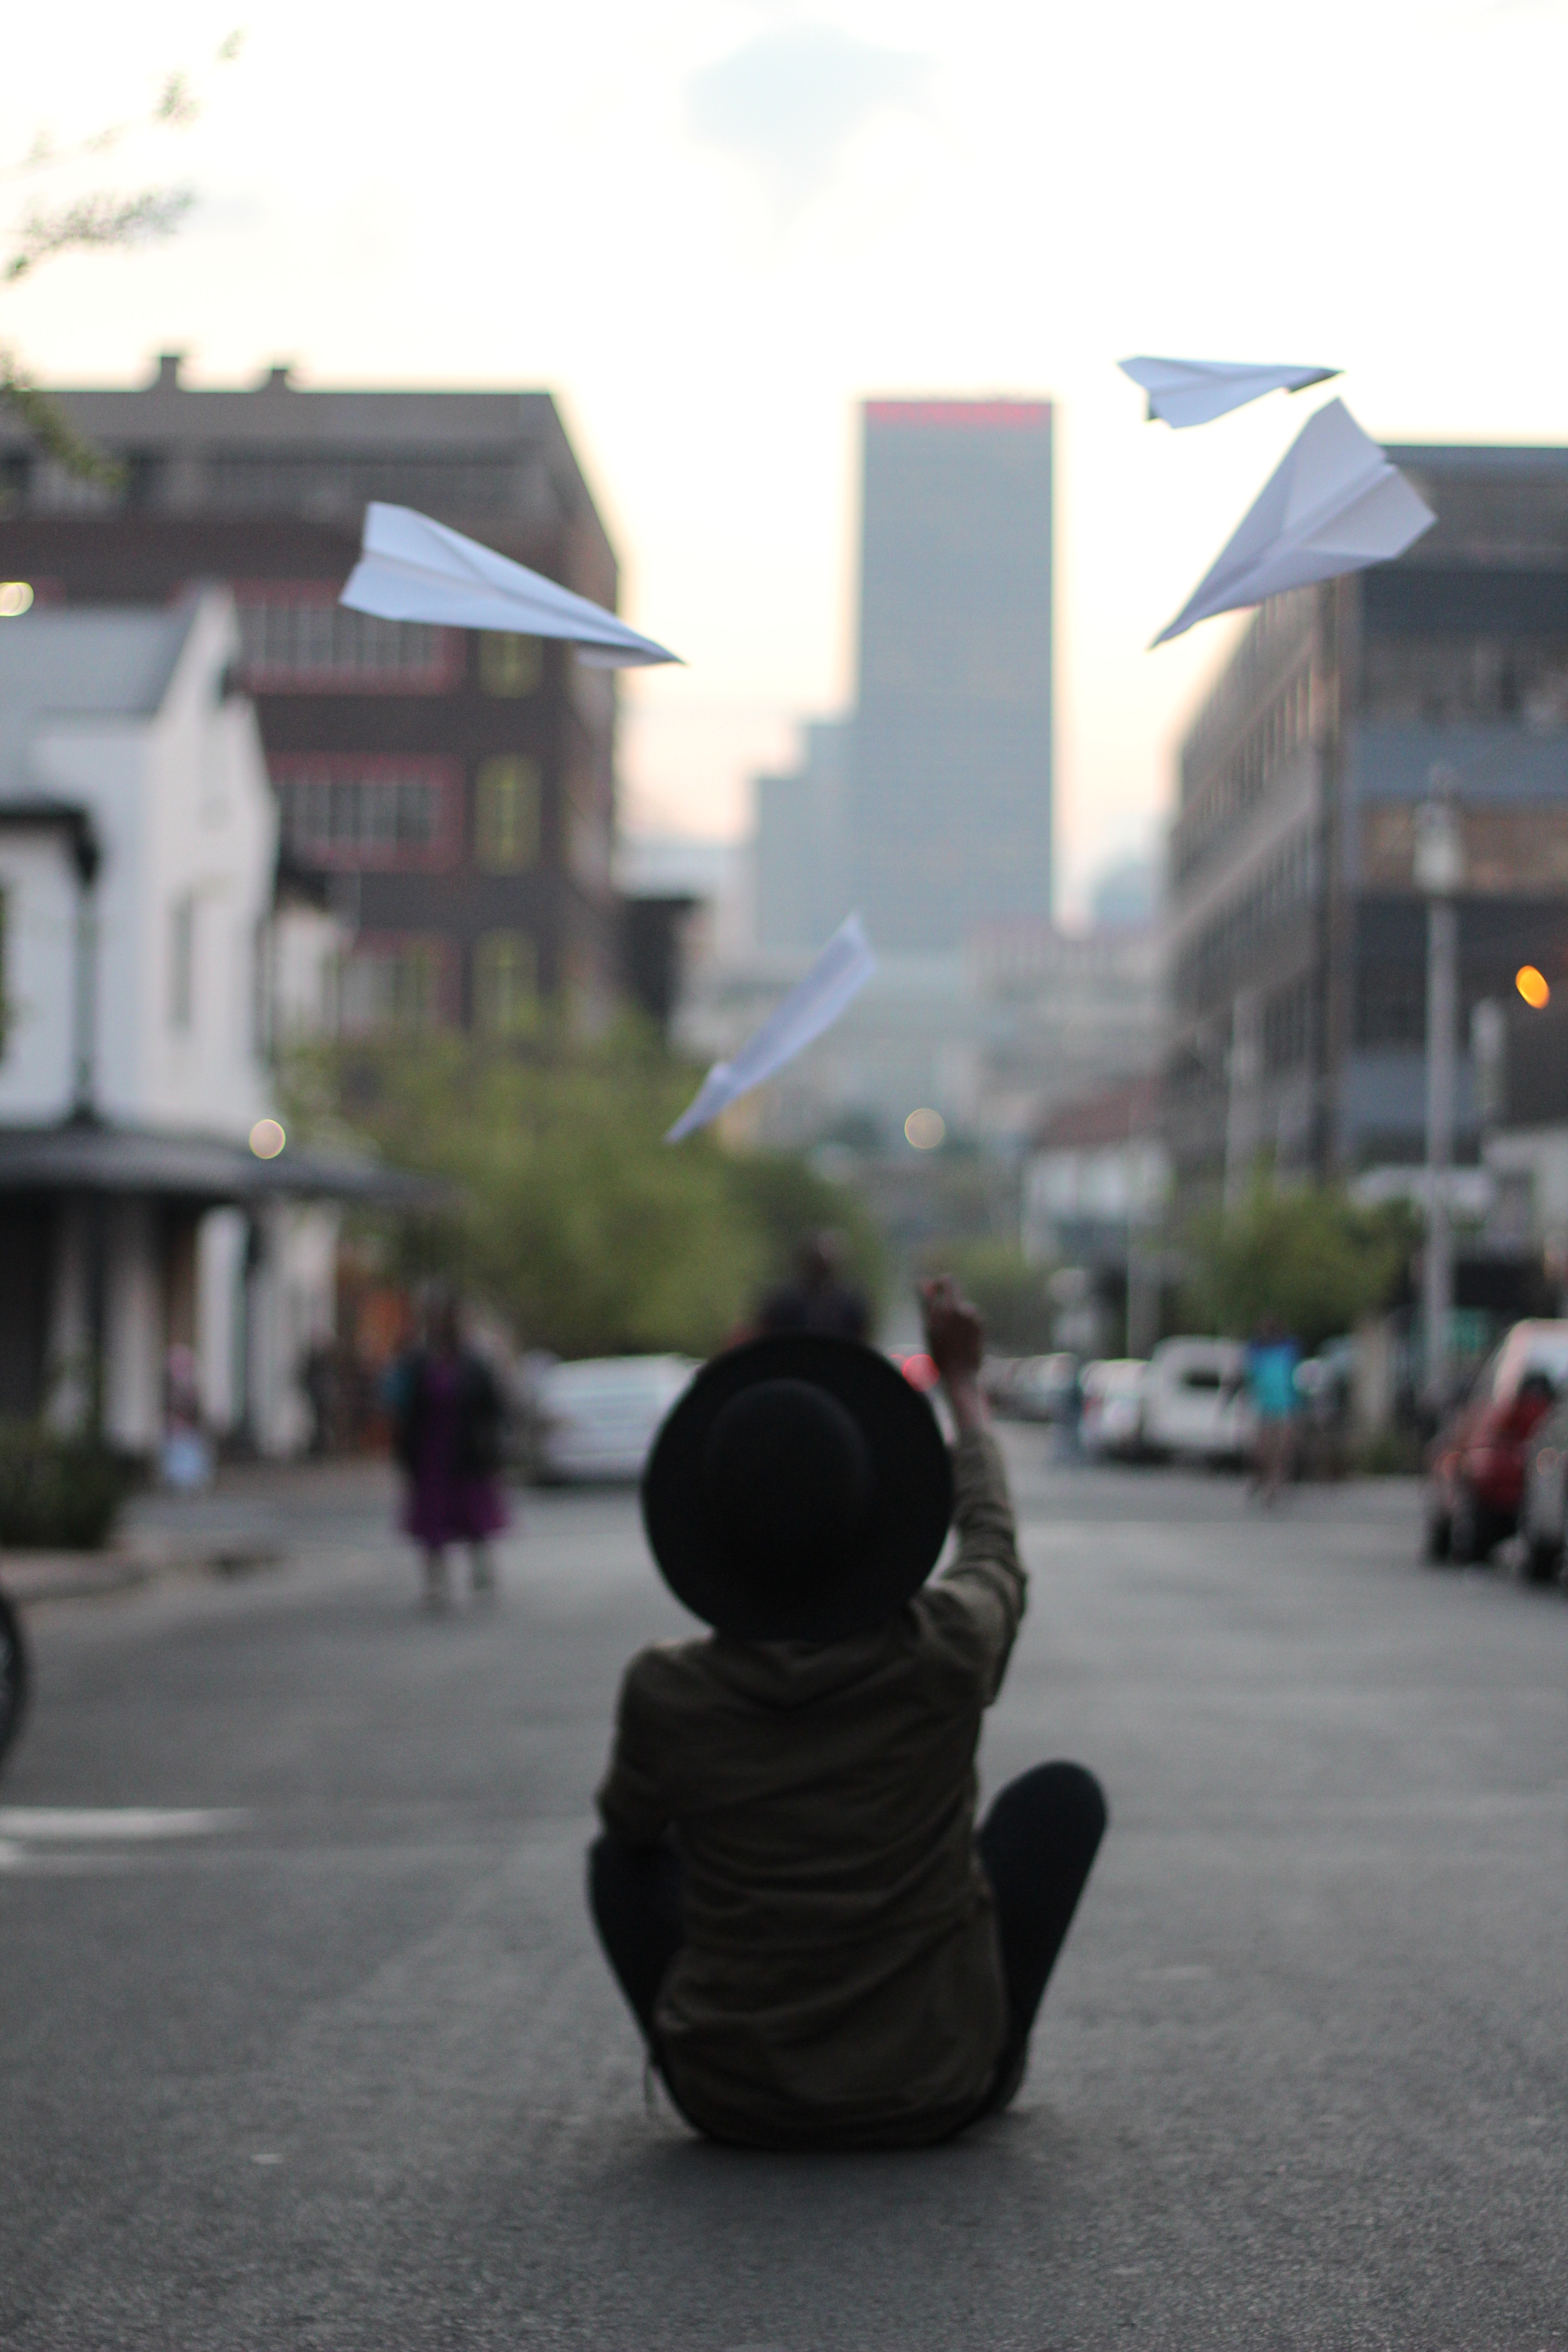
pedestrian, road, street, infrastructure, photograph, snapshot